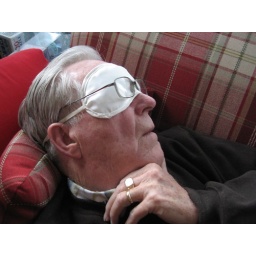
No one wears glasses over a sleeping mask. He'd have been disappointed had I not wielded my camera.